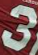
Number: 3